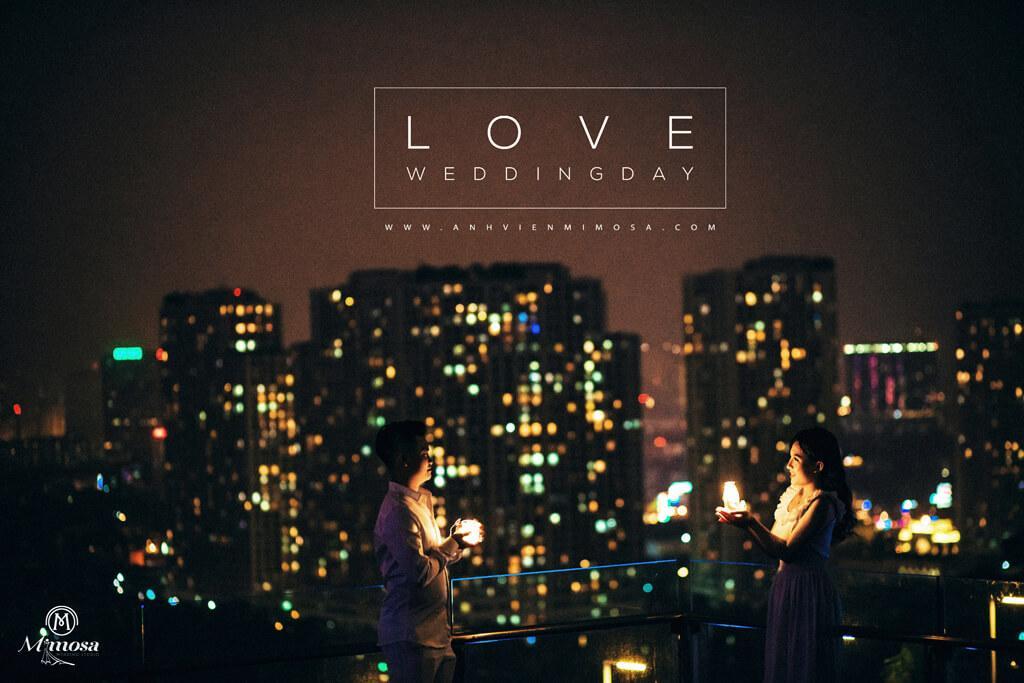
có thể nhìn thấy những ngôi nhà cao tầng ở phía xa xa của bức ảnh